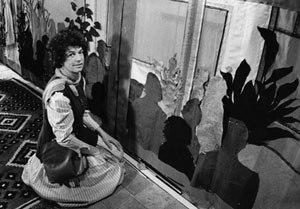
Katharina von Arx, née le 5 avril 1928 à Niedergösgen et morte le 25 octobre 2013 à Romainmôtier est une artiste, journaliste et écrivaine suisse connue pour la restauration de la « Maison du Prieuré » à Romainmôtier.